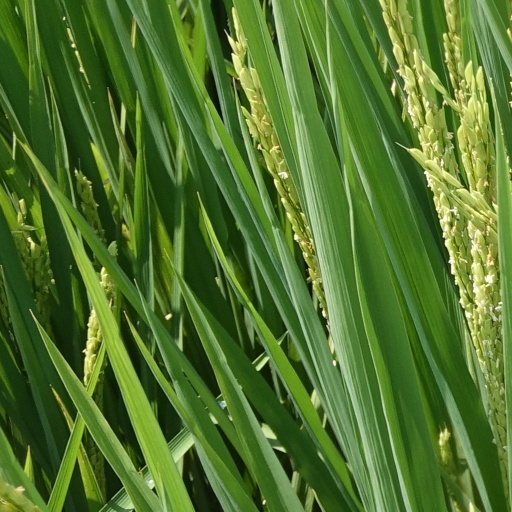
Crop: rice